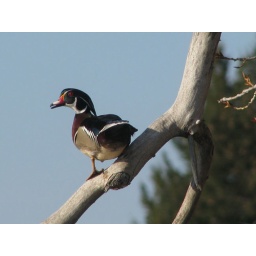
male wood duck in tree